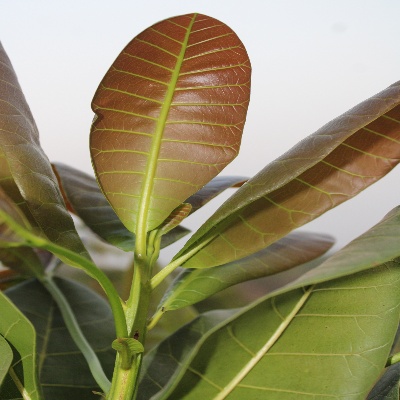
Crop: Cashew
Condition: healthy